Bom Kim

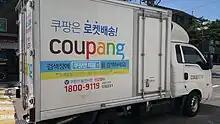
Coupang delivery truck in Seoul, 2017.

Kim founded Coupang in 2010 and has since gone on to raise more than $3.8 billion in venture capital from investors including Sequoia Capital, Softbank, and BlackRock.